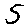
Label: 5